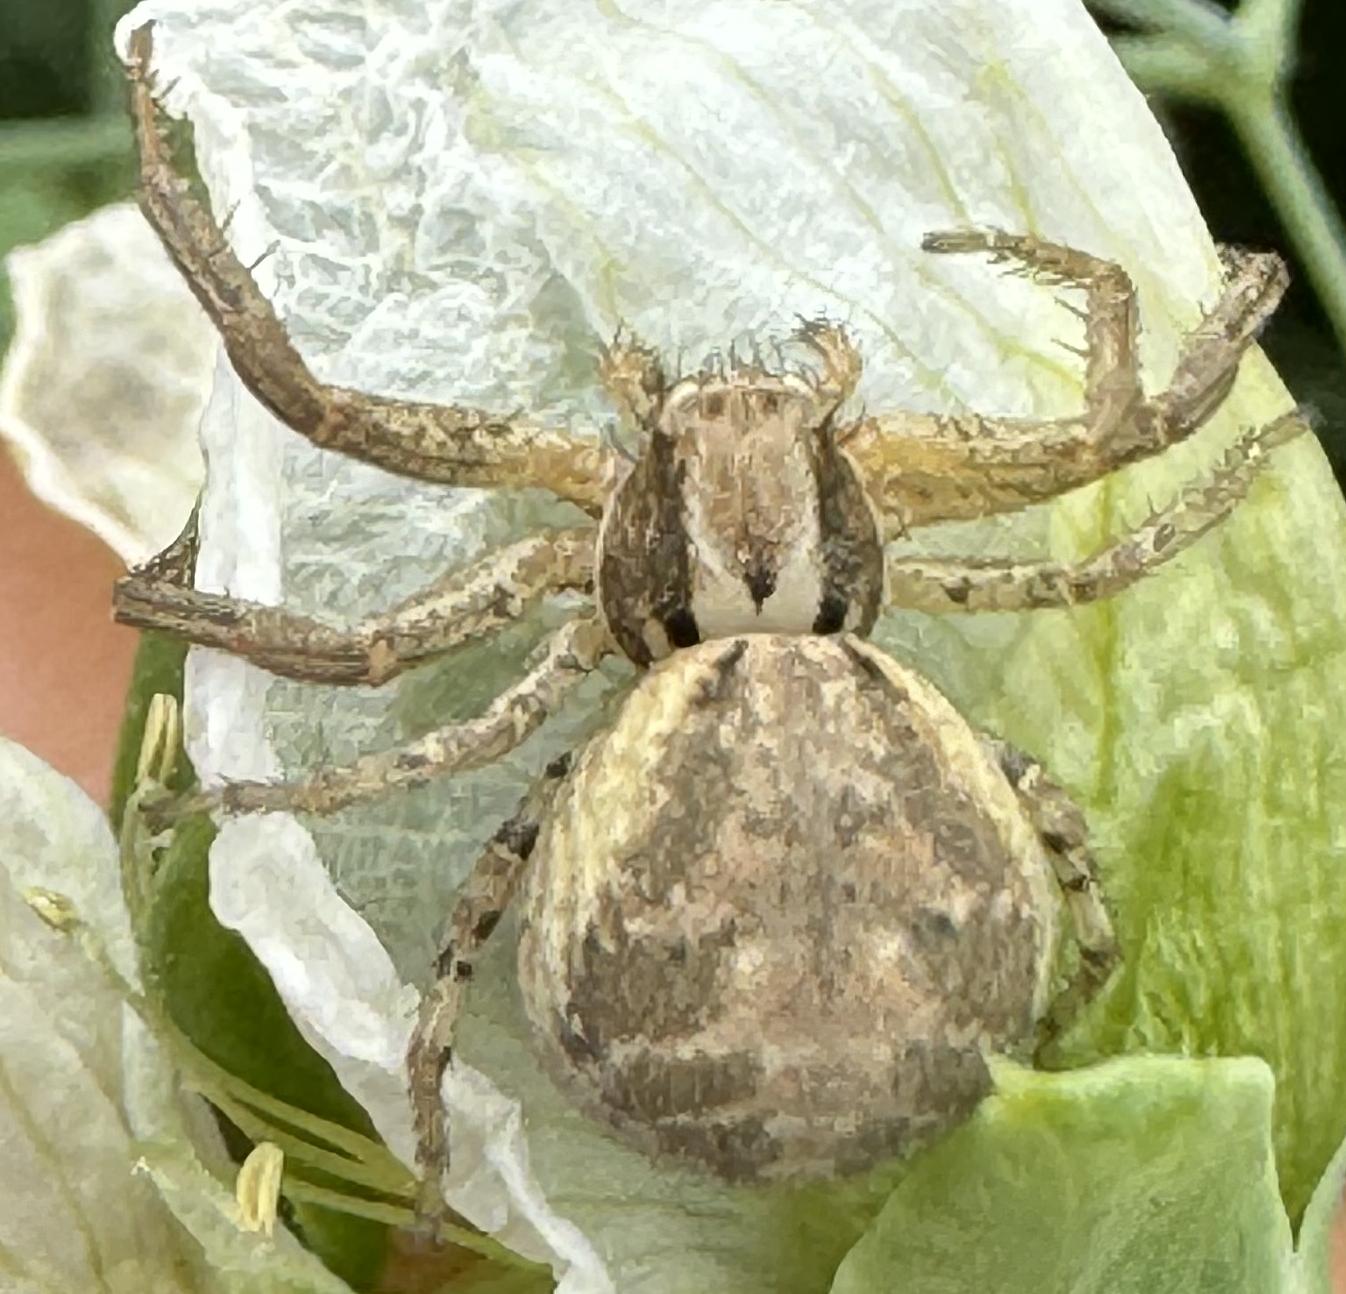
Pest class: predators